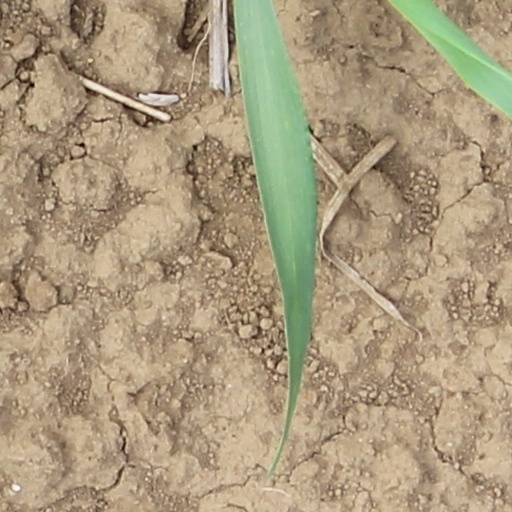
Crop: wheat